Taiwanese People's Party

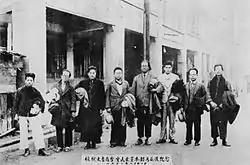
Party members on 18 February 1931

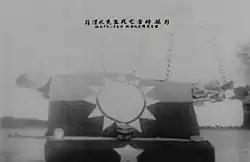
Chiang Wei-shui's body was covered with the party's original flag during his funeral

The Taiwanese People's Party, founded in 1927, was nominally Taiwan's first political party, preceding the founding of the Taiwanese Communist Party by nine months. Initially a party with members holding moderate and conservative views, by the time of its banning, on 18 February 1931, it had become a solidly leftist, workers-oriented party. In a political atmosphere increasingly dominated by the rise of Japanese fascism, the party never participated in electoral politics.